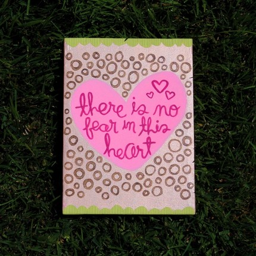
there is no fear in this heart